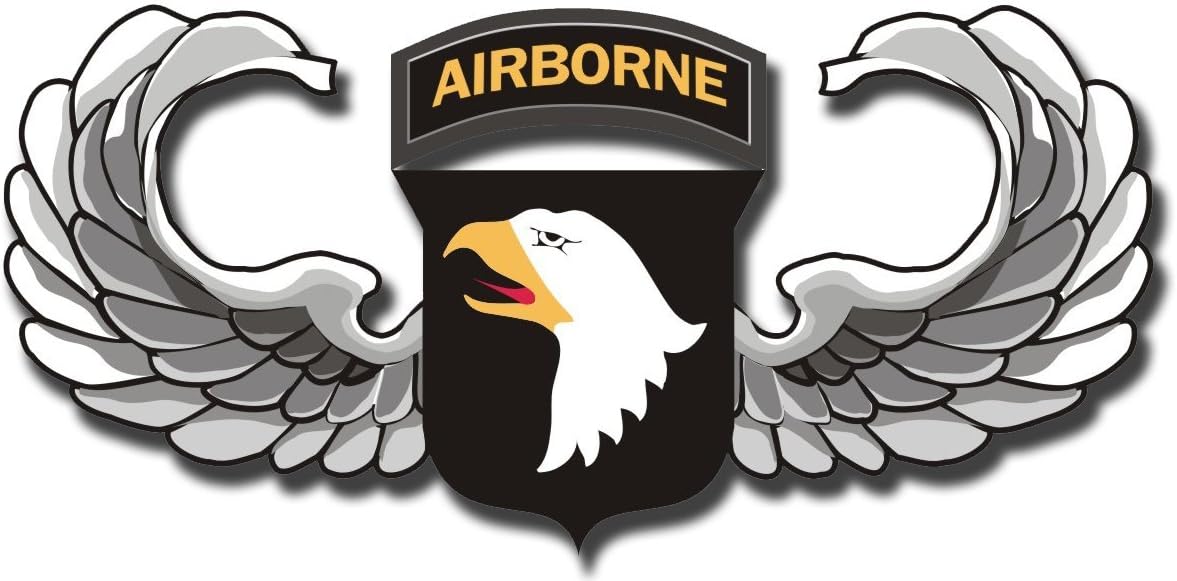
Magnet US Army 101st Airborne Jump Wings Decal Magnetic Sticker 3.8"
Category: Amazon Home
Each Magnetic vinyl sticker is made using the finest Ink and magnetic sheeting. Our UV resistant graphics are made to withstand the harshest outdoor conditions. Our magnetic decals will stick to just about any flat metal surface such as refrigerators, lockers, car body, poles, signs, any many more. Also makes a great gift.
Features: Material: Magnet | Made Using the Finest Ink and Vinyl in the USA | Our stickers are designed to withstand all weather conditions - rain or shine. Made out of high quality vinyl material, the stickers are water resistant and will stay even on your car through rain or snow. | We use only the highest quality ink to print our stickers. So go ahead and slap your stickers outdoors. The ink is UV resistant, which means it won’t fade or discolor for a few years, even in direct sunlight. | Made in the USA. Makes a great gift for a loved one in service or a Veteran.